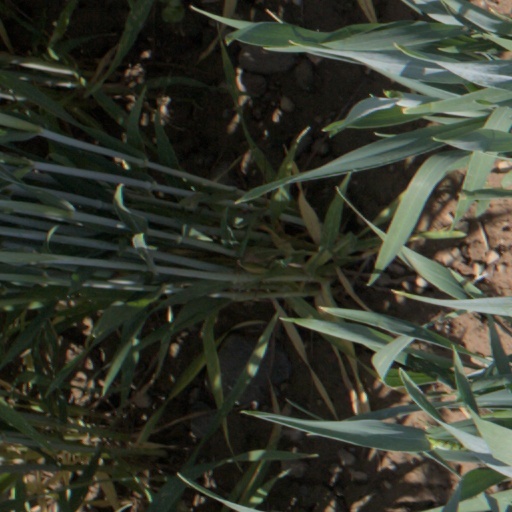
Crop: wheat